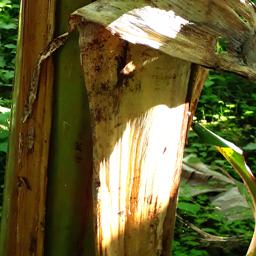
Label: BACTERIAL SOFT ROT